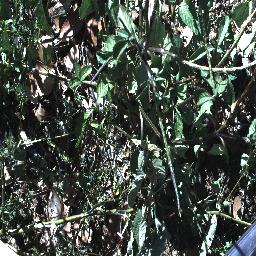
Label: snake_weed